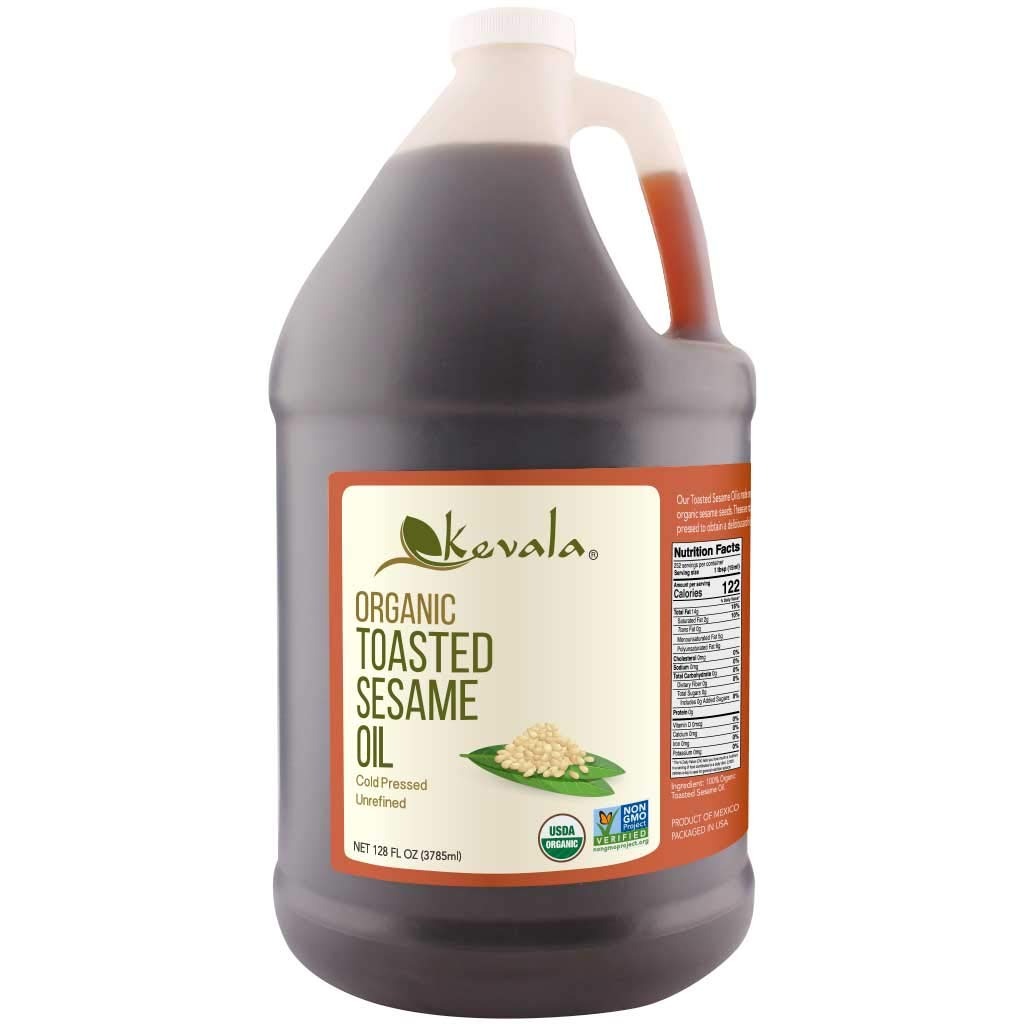
Item Name: Kevala Organic Toasted Sesame Oil – Cooking, Good for Stir Fry , Made with Pure Seeds, Cold Pressed, Vegan, Gluten Free, 1 gal, 128 fl oz
Bullet Point 1: USDA Organic & Non-GMO: Our toasted sesame oil is certified organic and Non-GMO Project Verified, as well as cold pressed and unrefined.
Bullet Point 2: Diet-Friendly and Natural: Enjoy our kosher, vegan, and gluten-free oil that contains no cholesterol, perfect for many different dietary needs.
Bullet Point 3: Versatile Cooking Oil: With a medium smoke point, this oil is ideal for cooking, baking, frying, and enhancing the flavor of vegetables and marinades.
Bullet Point 4: Nutrient-Rich Treasure: Packed with antioxidants, sesamol, and sesamin - our toasted sesame oil offers wellness benefits alongside its rich flavor.
Bullet Point 5: Premium Quality Materials: Made from the finest selected sesame seeds, our oil comes in a BPA-free plastic jug for safe and convenient storage.
Value: 128.0
Unit: Fl Oz

Price: 56.89